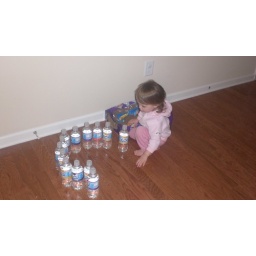
3/9. Mandy carefully got out all the water bottles and arranged them in a circle around her.